King cake

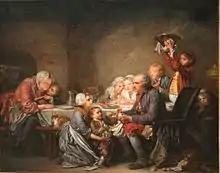

The origin of the cake tradition was popularly believed to be related to the Roman Saturnalia. These were festivals dedicated to the god Saturn so that the Roman people, in general could celebrate the longer days that began to come after the winter solstice. For this reason, Margaret Hasluck disputed the Greek tradition commemorating St. Basil's feast day with "vasilopita", claiming that both customs had a common origin in the Saturnalia and "Kronia".